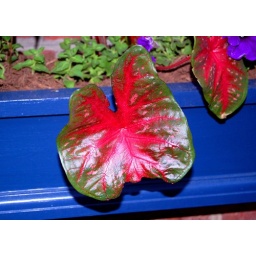
Closeup of a leaf in a window box in Society Hill, Philadelphia